White-cheeked bullfinch

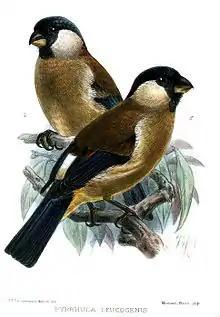

EBird describes the bird as "A medium-sized bird of low- to mid-elevation montane forest and edge on Luzon, Panay and Mindanao. Overall pale brown with a slightly paler belly, a black face, crown, tail, bottom half of the wing, and shoulder patch, a white rump, and a prominent white cheek. Note the thick black bill. Feeds on berries and flowers and joins mixed-species flocks in the non-breeding season. No similar birds occur in its range. Voice includes medium-pitched clear, downslurred piping calls, “piuu! piuu,” sometimes with a flat first note: “piii! piuu!”"